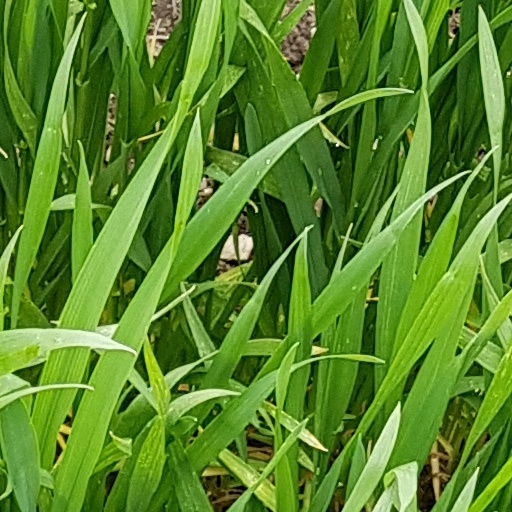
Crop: wheat